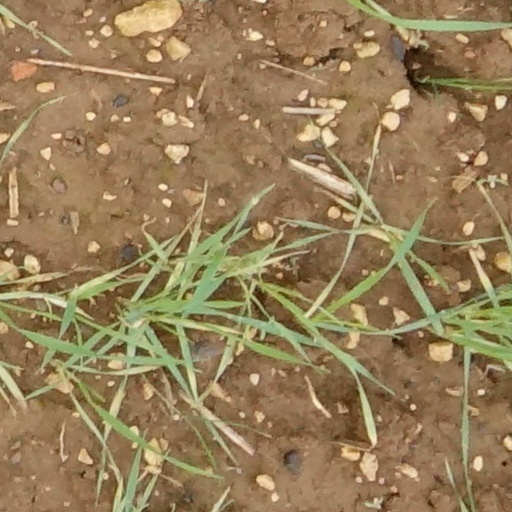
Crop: wheat